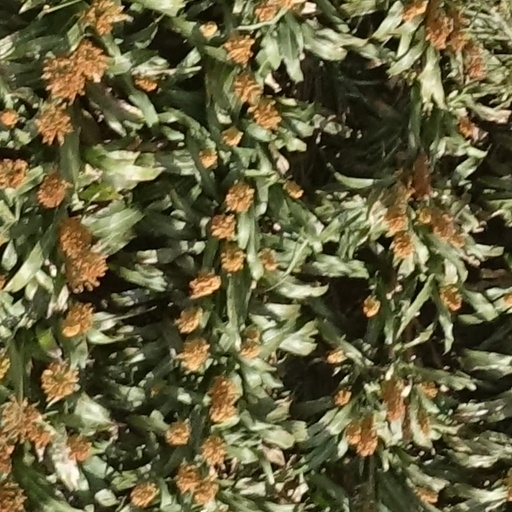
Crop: sorghum